Alexander Artemev

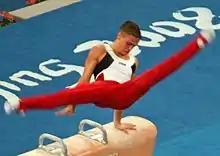
Artemev at the 2008 Summer Olympics

Alexander Vladimirovich Artemev (born August 29, 1985, known by the diminutive Sasha) is a retired American artistic gymnast. Artemev was a member of the United States men's national artistic gymnastics team and won an Olympic bronze medal at the 2008 Summer Olympics. He is the 2006 all-around U.S. national champion. Known for his ability on the pommel horse, he was the 2007 and 2008 U.S. national champion on the pommel horse and the bronze medalist in the event at the 2006 World Championships.